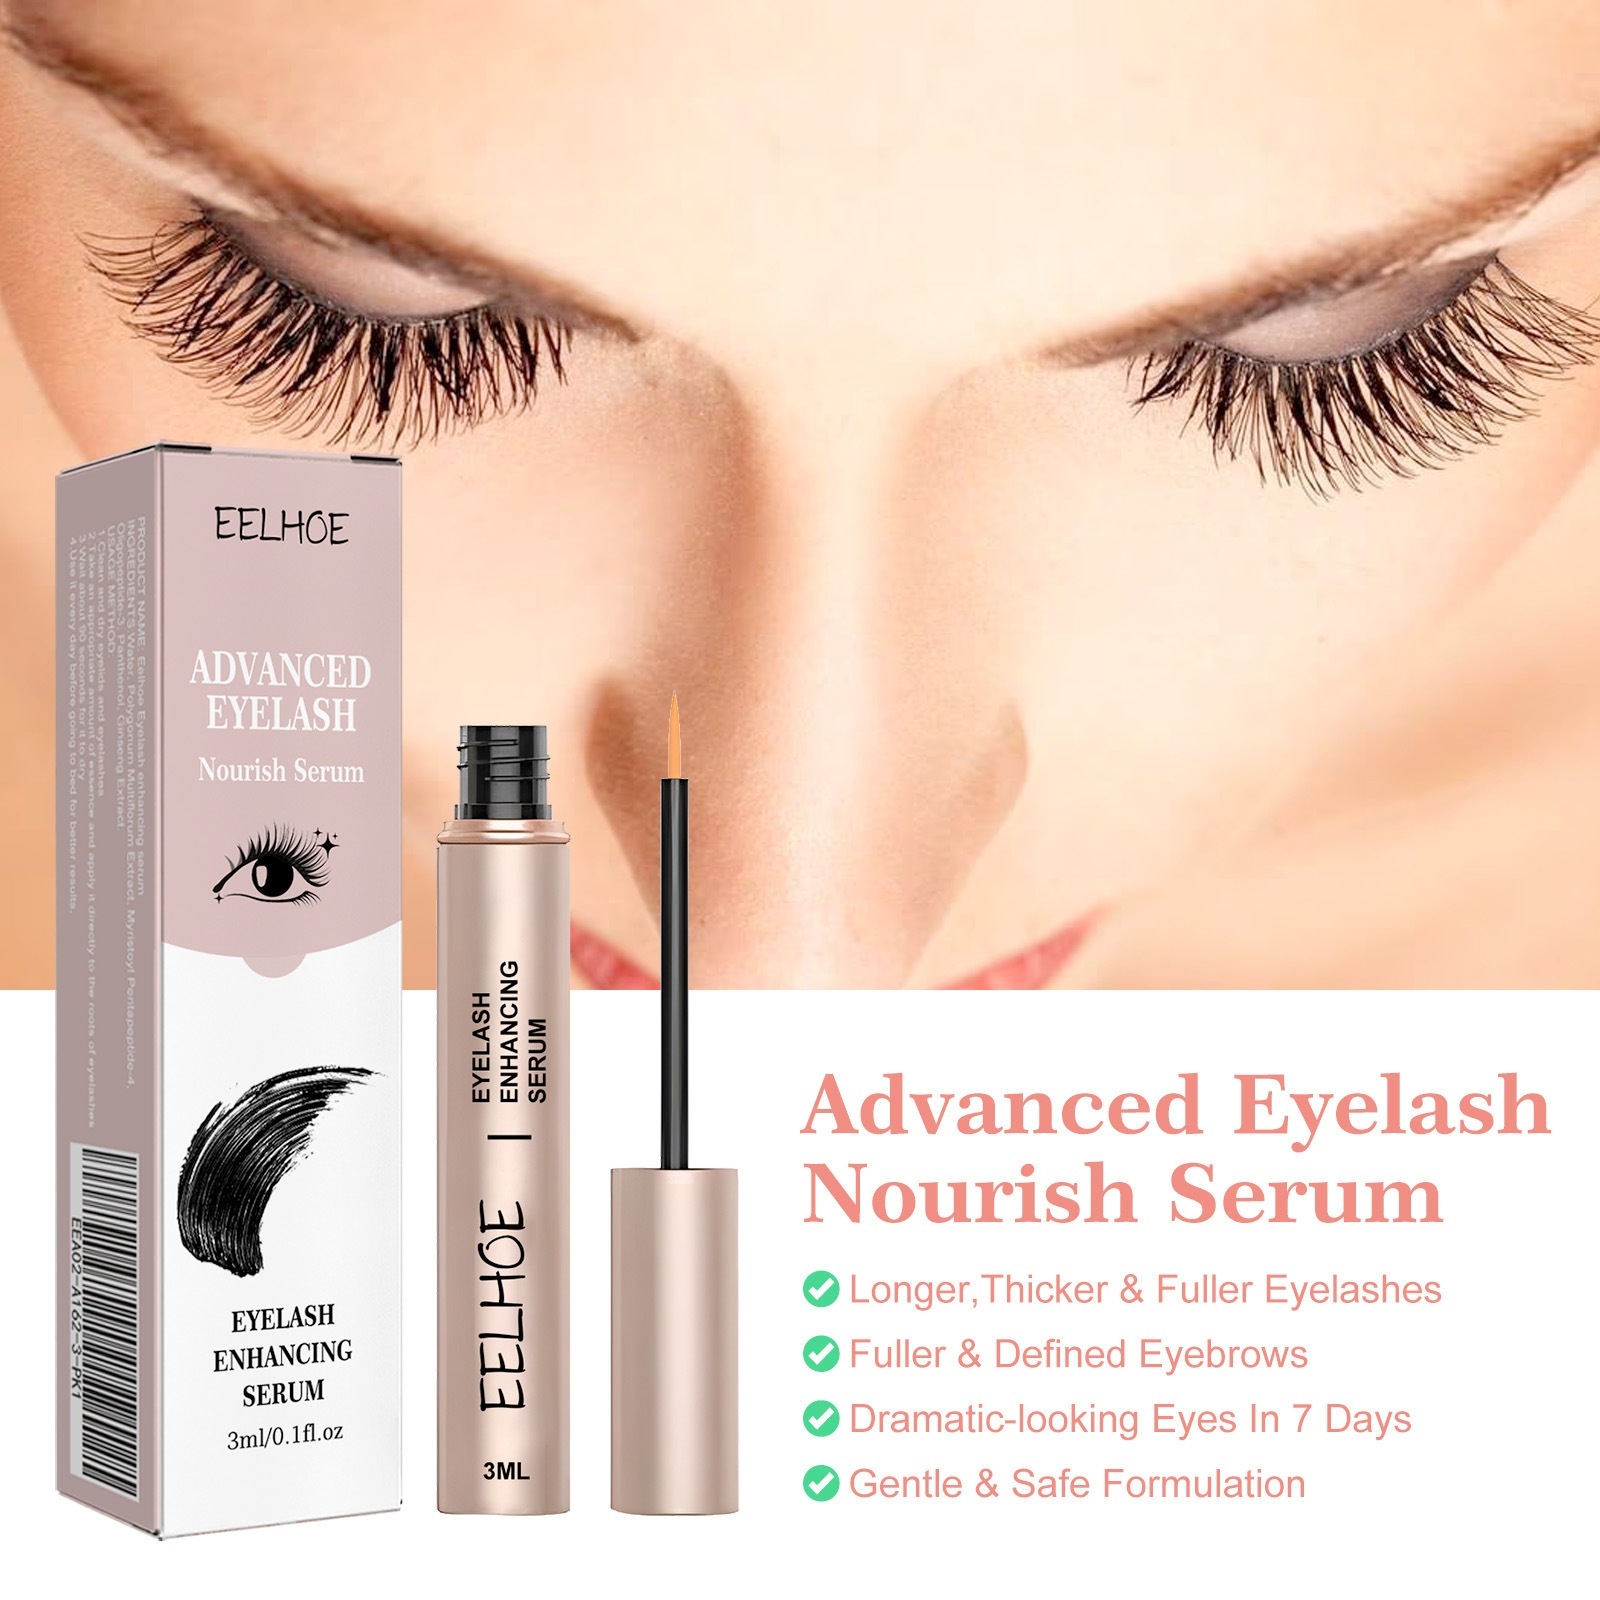
EELHOE Eyelash Liquid - Natural Curling, Lengthening & Thickening Serum, Moisturizing Care
Achieve longer, fuller, more beautifully curled lashes with this premium EELHOE eyelash liquid. Specially formulated to enhance natural curling, lengthening, and thickening, the nourishing serum delivers moisture and vital nutrients for healthy, dramatic lashes. Compact 3ml bottle is perfect for travel or daily use just apply to clean lashes before bed or makeup. Suitable for all beauty routines and skin types. Specifications: Brand: EELHOE Category: Other makeup/beauty tools Net content: 3ml Box size: Height 9.4cm × Width 1.6cm Bottle size: Height 9.1cm × Diameter 1.3cm Place of origin: Other Format: Liquid eyelash serum Application: Natural curling, lengthening, thickening, moisturizing Features: Enhances natural lash curl, length, and thickness Moisturizing formula for healthy growth Easy to apply, quick-absorbing liquid Compact, travel-friendly packaging Suitable for all skin types and beauty routines Item Dimension Box Height 9.4cm / 3.70inch Box Width 1.6cm / 0.62inch Bottle Height 9.1cm / 3.58inch Bottle Diameter 1.3cm / 0.51inch
Brand: PrioStock
Category: Health & Beauty > Personal Care > Cosmetics > Makeup > Eye Makeup > Lash & Brow Growth Treatments